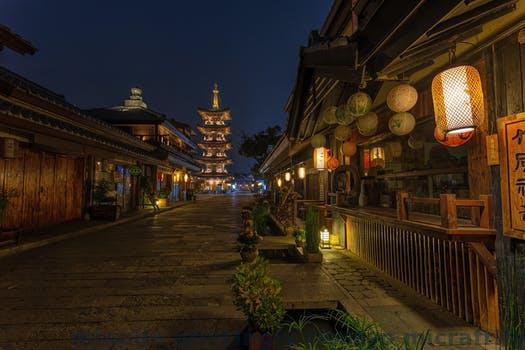
Label: Watermark